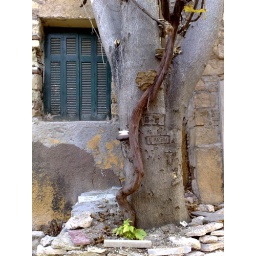
Old tree and window in Plaka